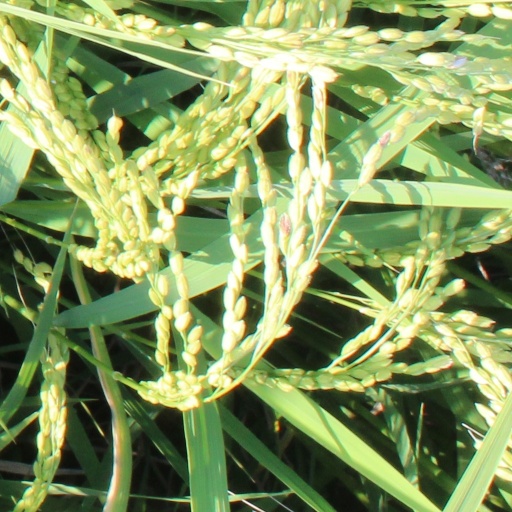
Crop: rice